Neil Laughton

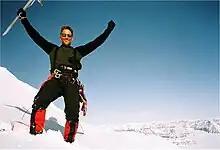
Laughton in the Watkins Mountain Range, East Greenland. First ascent, May 2005

Neil Adrian Denis Laughton (born 31 October 1963) is a former army officer, entrepreneur and adventurer. He has completed the Explorers Grand Slam of climbing the highest mountains on all seven continents and reaching both the North and South Poles. He holds a number of world firsts and Guinness World Records records for his expeditions on land, sea and air.